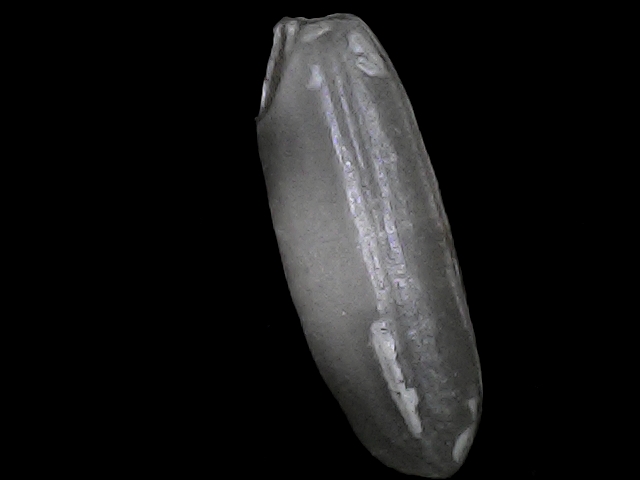
Rice variety: BRRI74